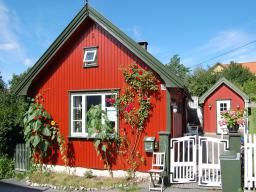
Label: Background_without_leaves